Petrie railway station

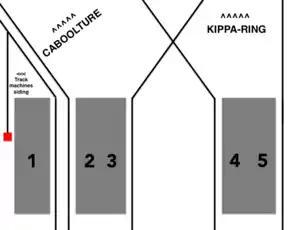
A trackplan of Petrie station.

Hornibrook Bus Lines operate two bus routes via Petrie station: